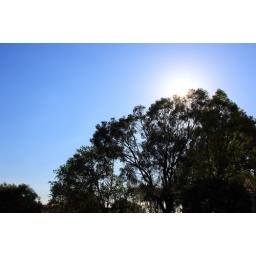
as the sun creeps over the treetops. and makes standing waiting for the bus less than comfortable :))